Glauber dynamics

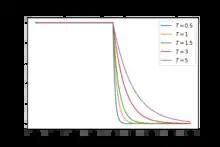
The probability distribution according to Metropolis-Hastings Dynamics for the change in energy that would result from flipping some spin s for different temperatures, T. formula_11.

Although both of the acceptance probabilities approximate a step curve and they are almost indistinguishable at very low temperatures, they differ when temperature gets high. For an Ising model on a 2d lattice, the critical temperature is formula_12.